Panje-Dongri wetlands

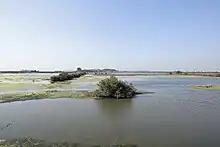
Panje Wetlands

Around 85% of Uran’s wetlands have been destroyed. Recurring cases of mangrove destruction (9500 trees) and reclamation of wetlands have happened at Uran. Recently illegal landfills are on the rise and the wetlands are being slowly assimilated in the coastal city. This unprecedented land development and urbanization are creating concerns about the impact on the environment. This is because the wetlands serve as a natural sponge absorbing excess rainfall and doing its bit to reduce pollution. Wetlands are under threat due to exponential expansion of real-estate projects in Mumbai Now a day, land encroachment and land alteration are the important aspect of threats for Panje wetlands and the Bombay Natural History Society (BNHS) had also published a report stating the protection of Panje wetlands due to its proximity to the Navi Mumbai International Airport.